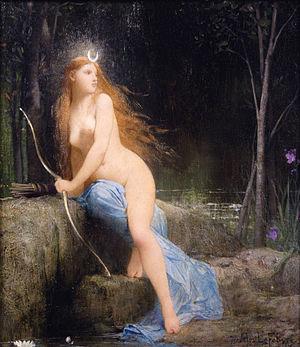
Laudine, aussi connue sous le nom de la Dame de la Fontaine, est un personnage de la légende arthurienne qui provient essentiellement d'un roman de Chrétien de Troyes écrit vers 1176, Yvain ou le Chevalier au lion. À l'origine épouse du chevalier noir gardien de la source Esclados le Roux, elle tombe peu à peu amoureuse d'Yvain, qui a pourtant tué son mari. Elle finit par l'épouser, mais le chevalier désire reprendre sa vie aventureuse. Laudine lui accorde un an et lui confie un anneau pour lui rappeler sa promesse. Le chevalier Yvain oublie de revenir. Laudine refuse de le revoir un temps, puis elle accepte de lui pardonner.